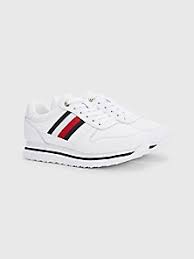
Label: Sneaker